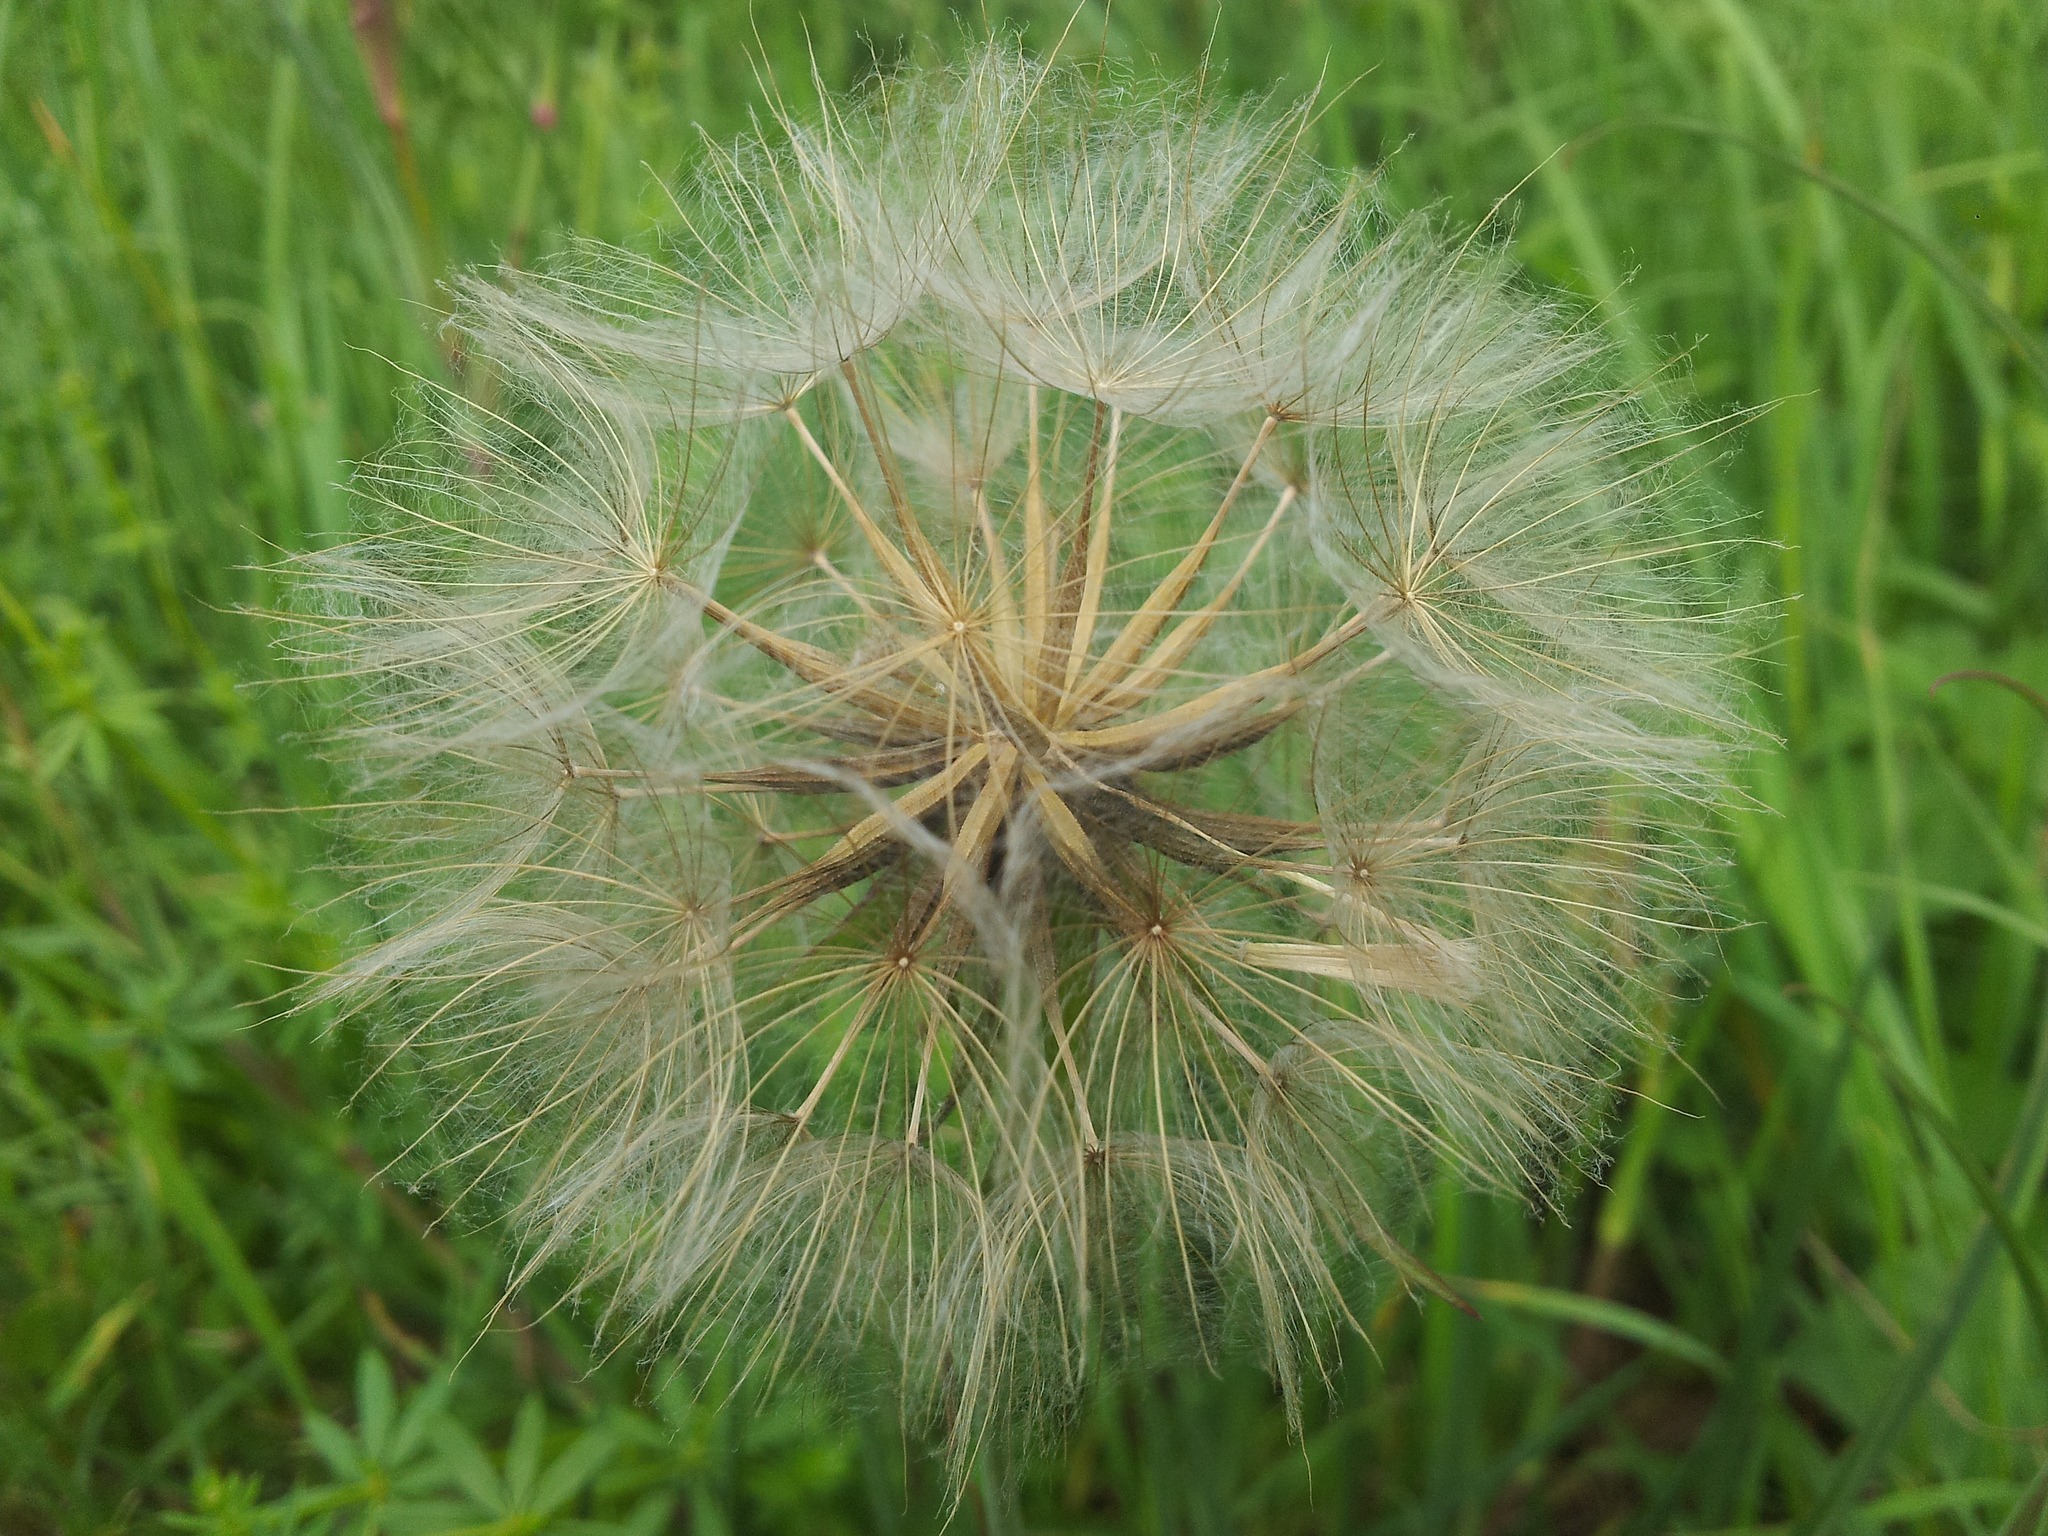
tree, nature, grass, branch, blossom, plant, lawn, dandelion, prairie, stem, leaf, flower, petal, bloom, floral, environment, green, herb, natural, botany, agriculture, flora, botanical, wildflower, close up, outdoors, vegetation, horticulture, organic, macro photography, flowering plant, daisy family, grass family, plant stem, land plant